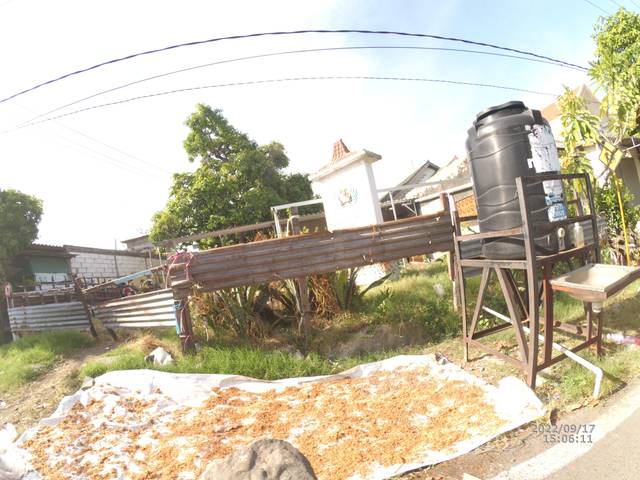
Region: Indonesia
Coordinates: -7.275, 112.7651